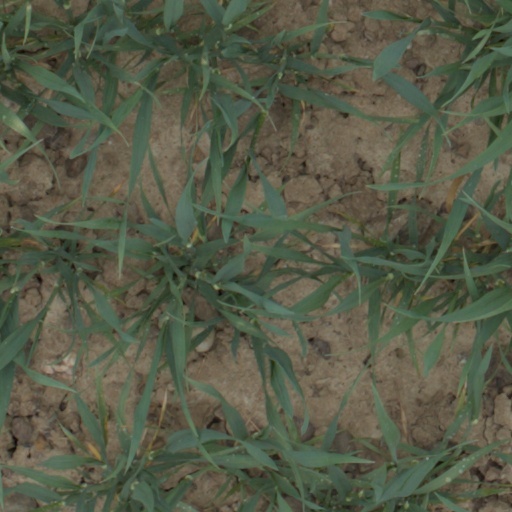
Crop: wheat